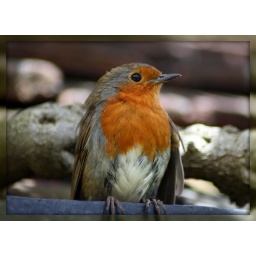
I found this cute Robin on the roof of Shakespeare's house in Stratford-upon-Avon :-))